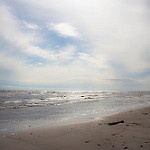
Label: sea